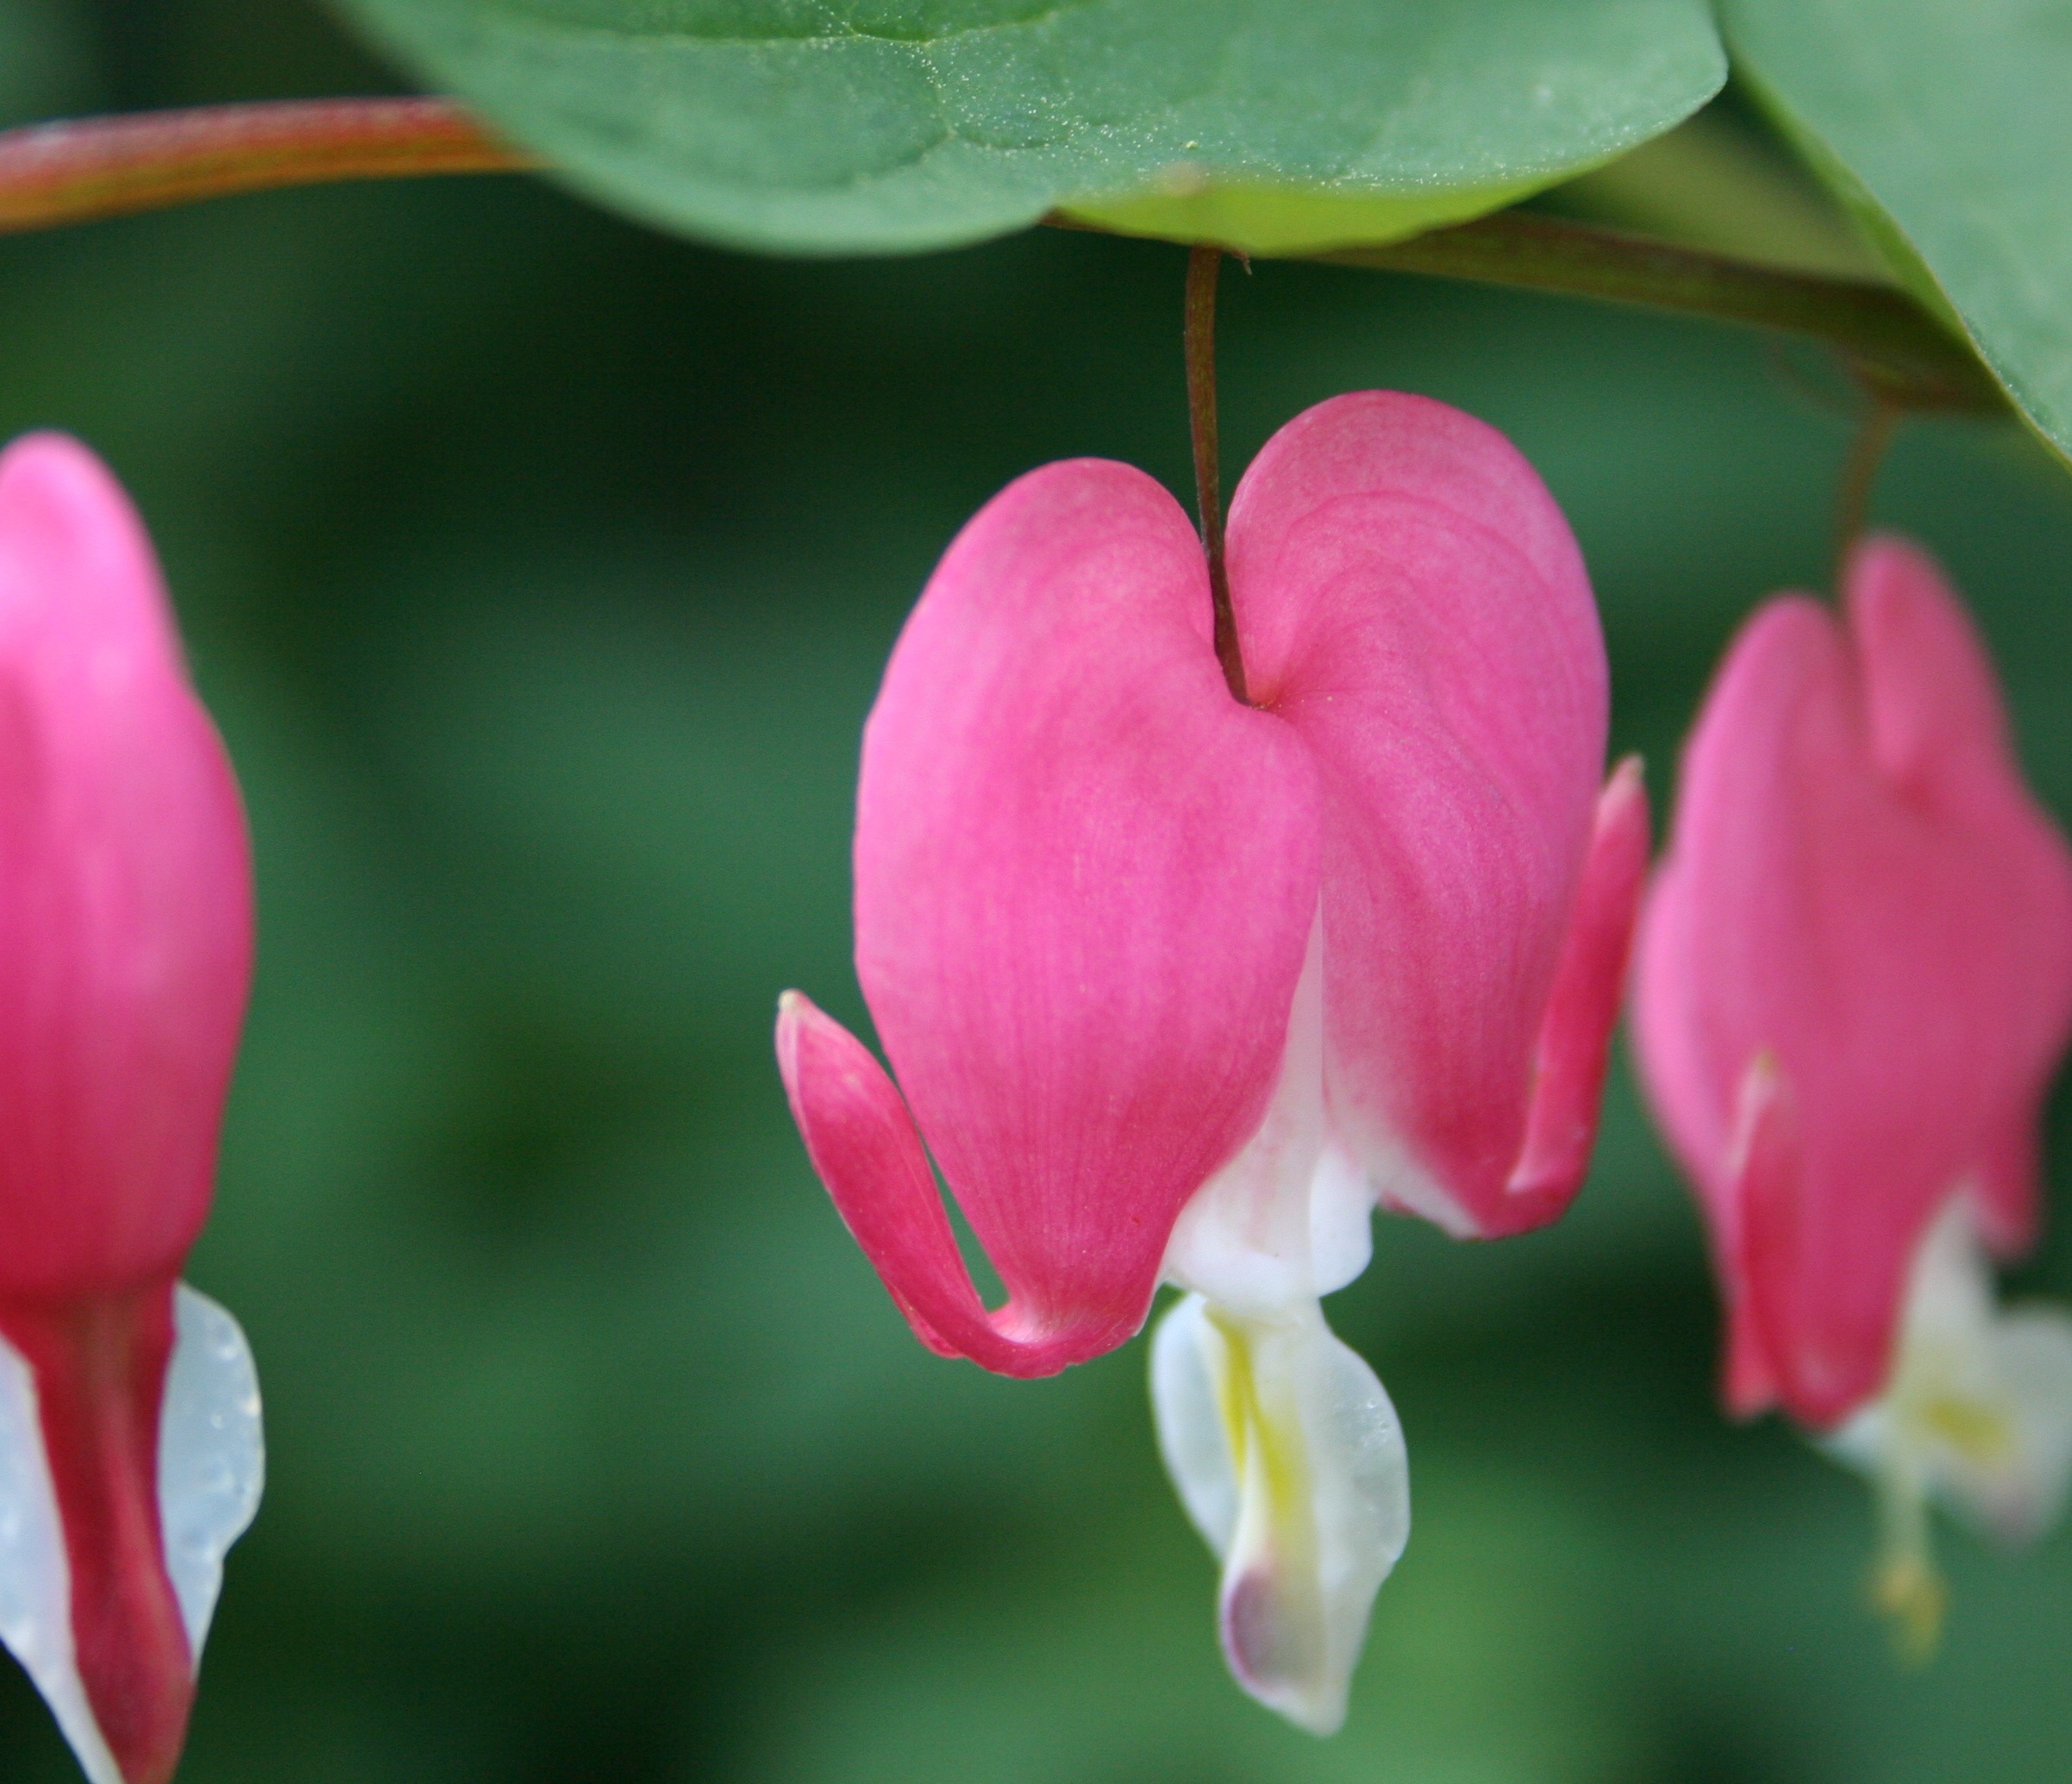
blossom, plant, stem, leaf, flower, petal, bloom, floral, environment, heart, herb, natural, botany, agriculture, pink, flora, botanical, wildflower, close up, outdoors, vegetation, shrub, horticulture, organic, bleeding, macro photography, flowering plant, plant stem, land plant